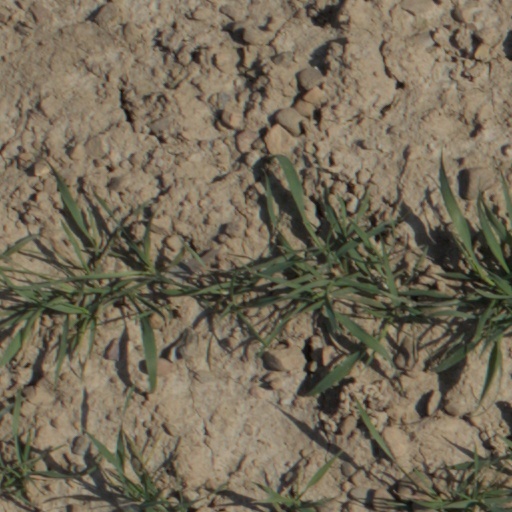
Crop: wheat